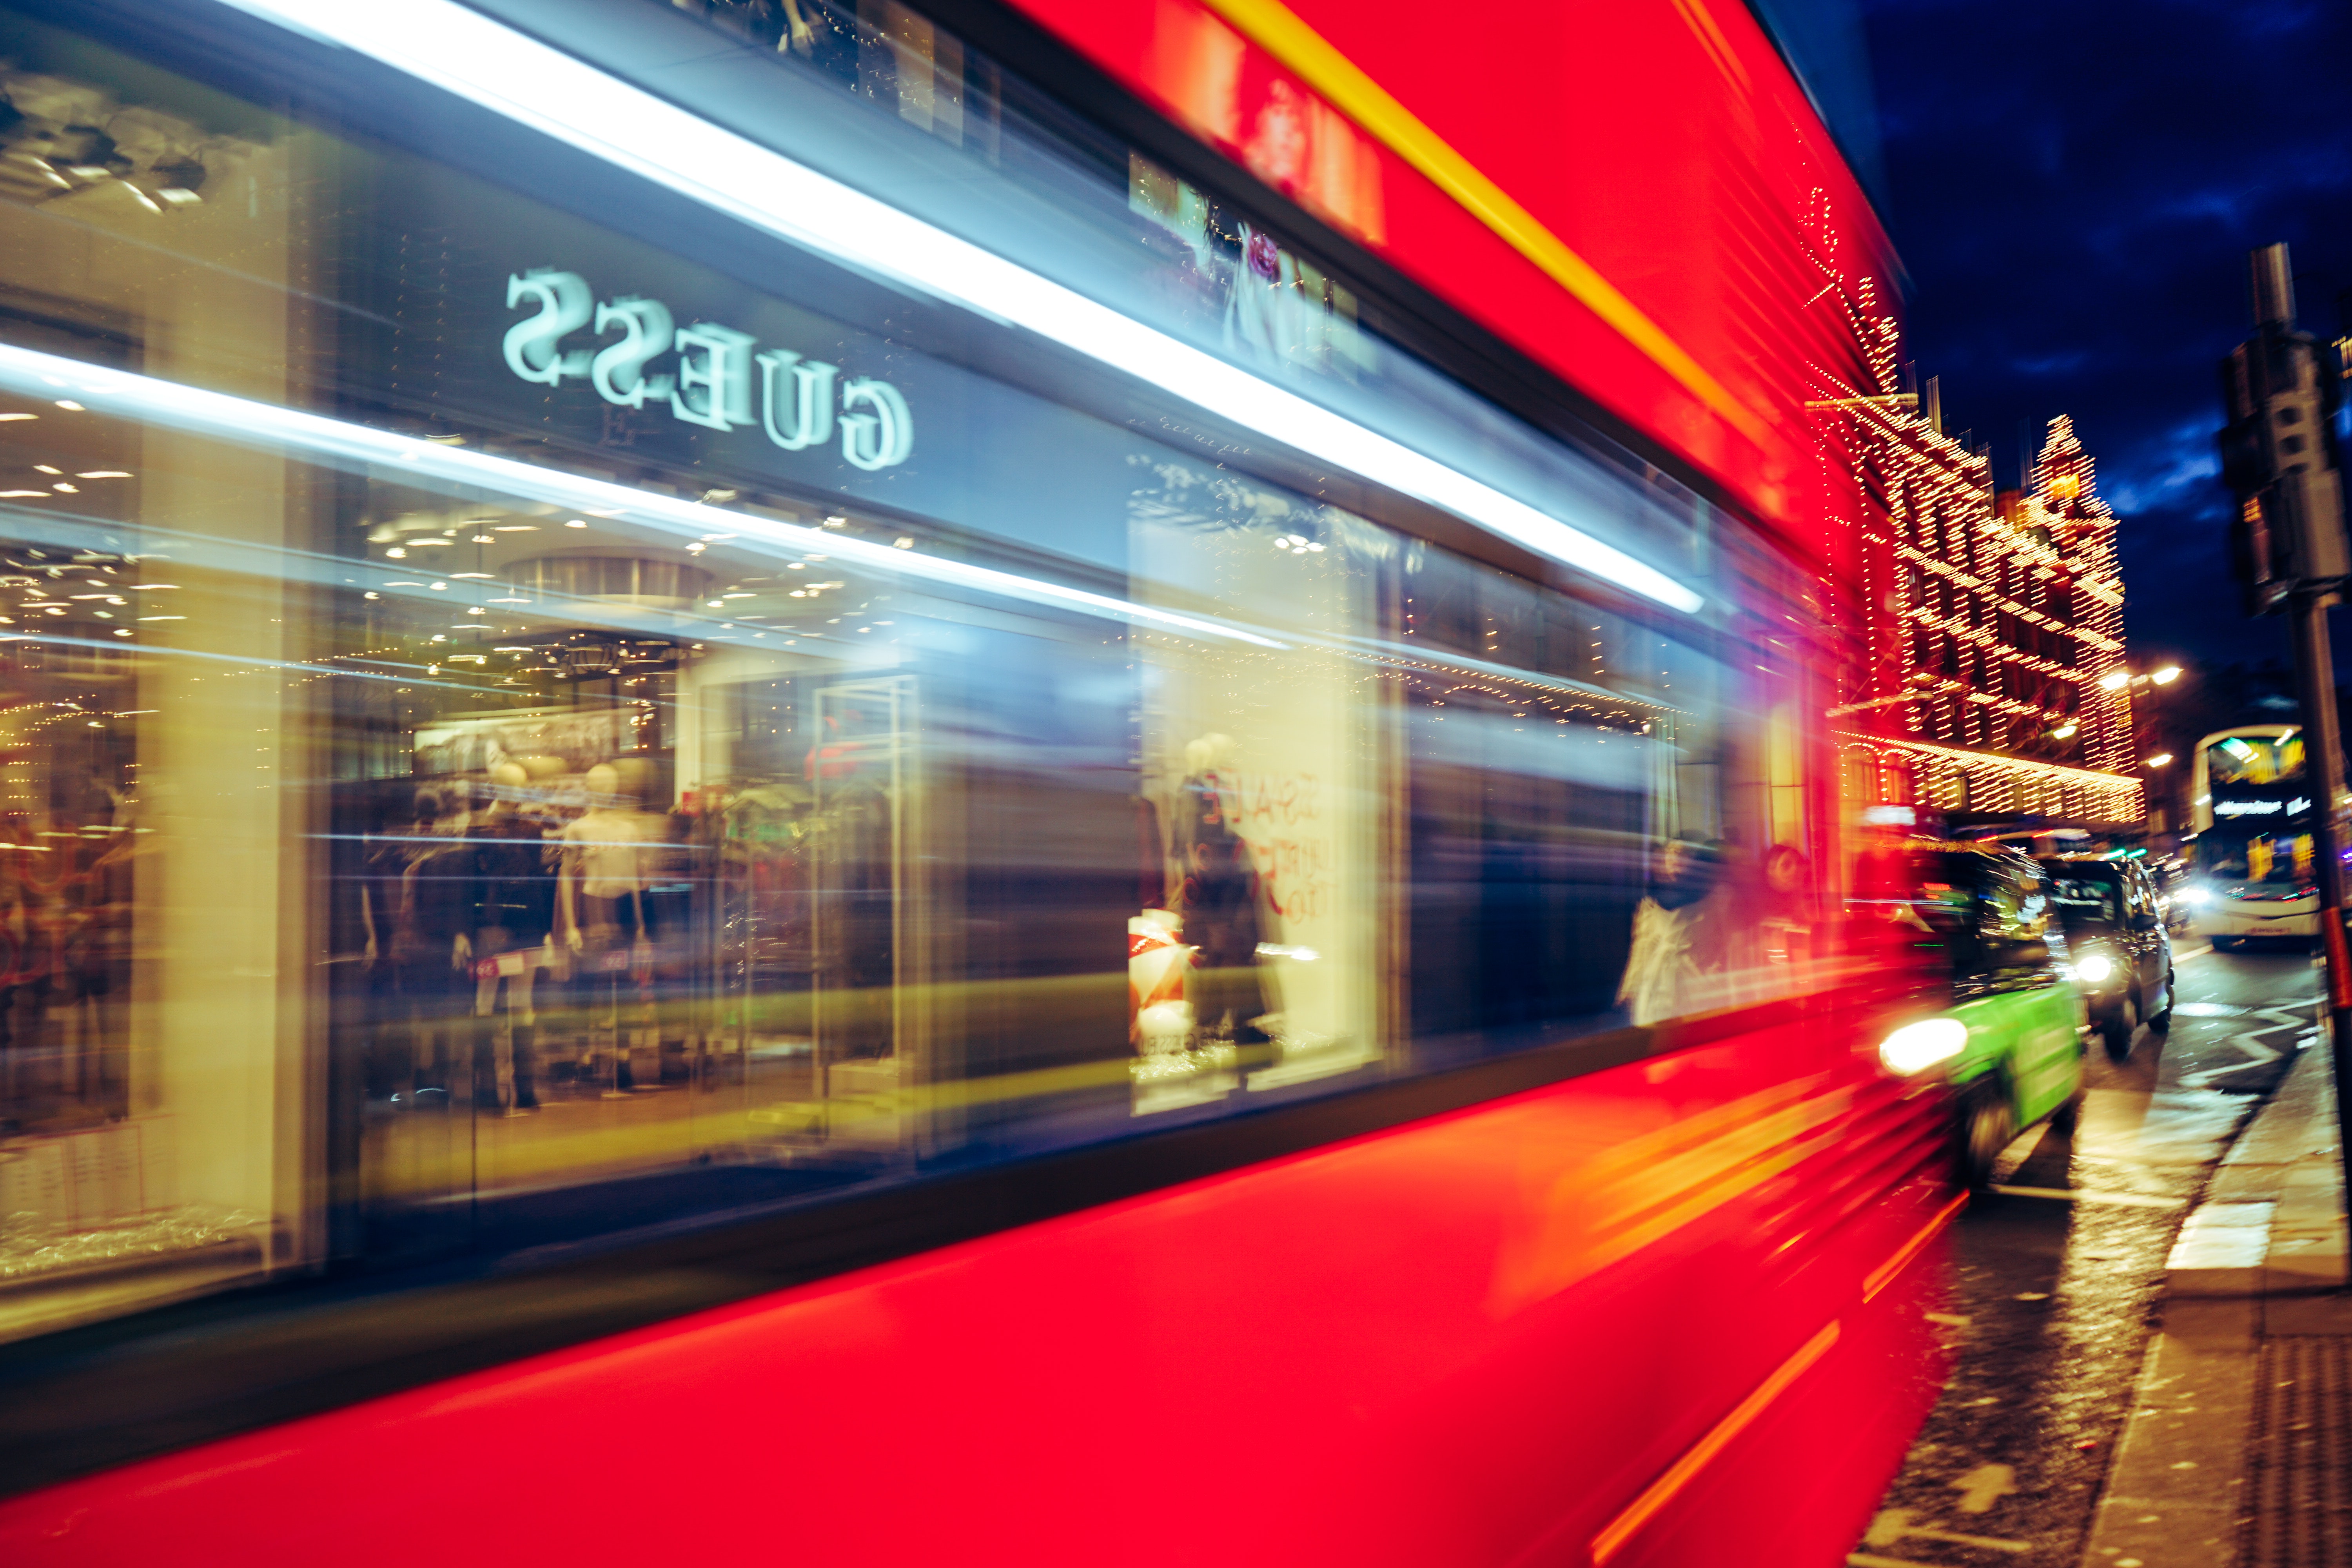
red, transport, light, lighting, metropolitan area, building, architecture, night, urban area, metropolis, city, facade, street, vehicle, glass, advertising, bus